1st Cinque Ports Rifle Volunteers

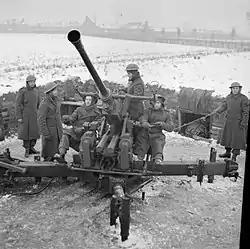
A Bofors 40 mm LAA gun crew under training, January 1942.

During September the battalion continued working on the roads, which were collapsing under the effects of the bad weather continuous fighting, and worked on one of the battlefield's notorious duckboard tracks. Casualties, particularly among C Company, were serious – on 12 October the battalion lost 4 ORs killed, 18 wounded, 47 horses killed and 18 wounded by one shell landing at 'Siege Camp'. Meanwhile, the infantry of 48th (SM) Division had been fighting the Battles of Broodseinde (4 October) and Poelcappelle (9 October). 5th Royal Sussex was finally relieved from its duties on 7 November and moved south to the Vimy area.